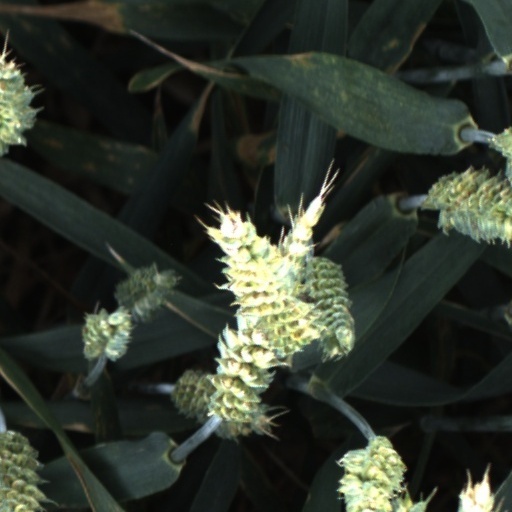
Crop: wheat